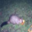
Label: possum